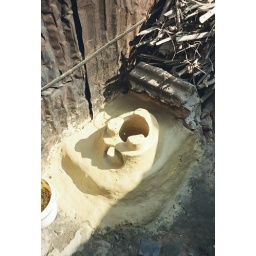
This mud oven in Chairmanbari (Dhaka, Bangladesh) serves as kitchen to two families.Photographer: Ben Thurley